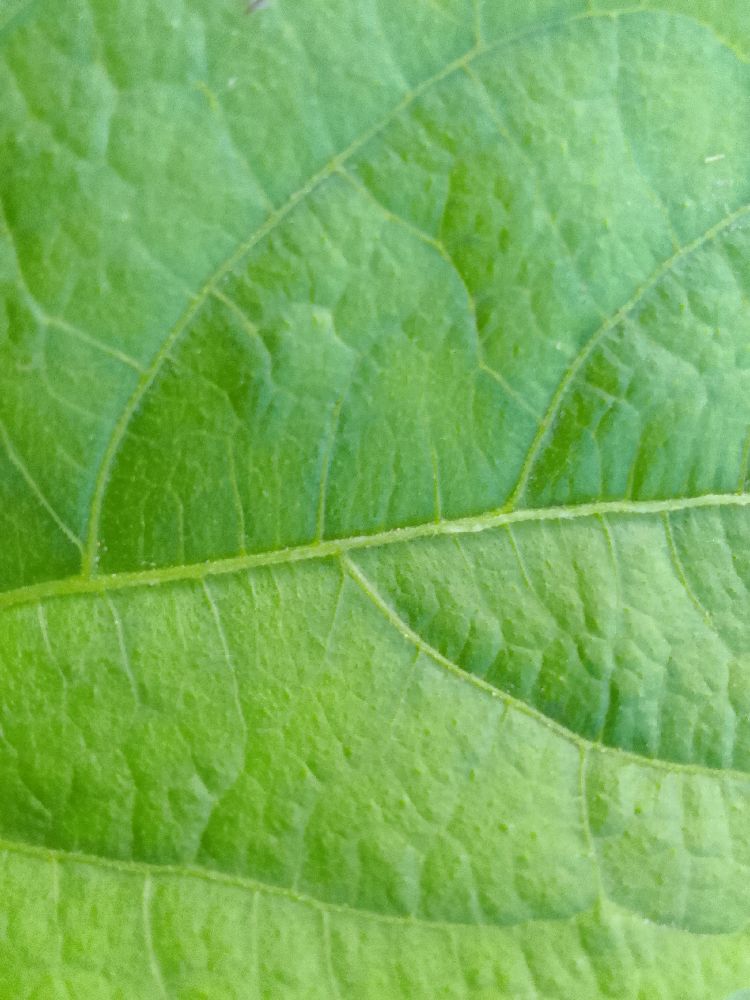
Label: healthy